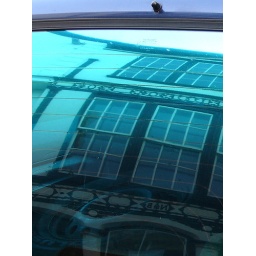
bank in a blue car